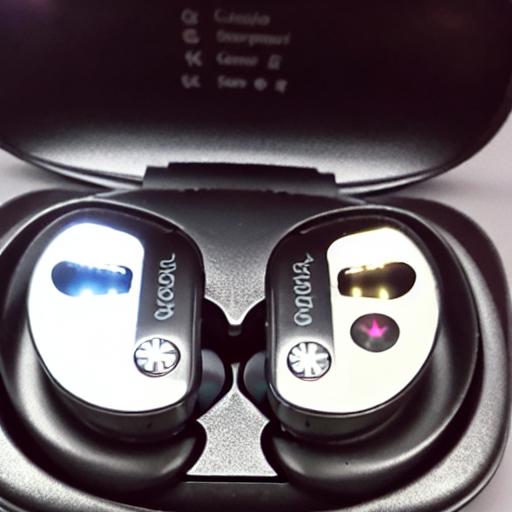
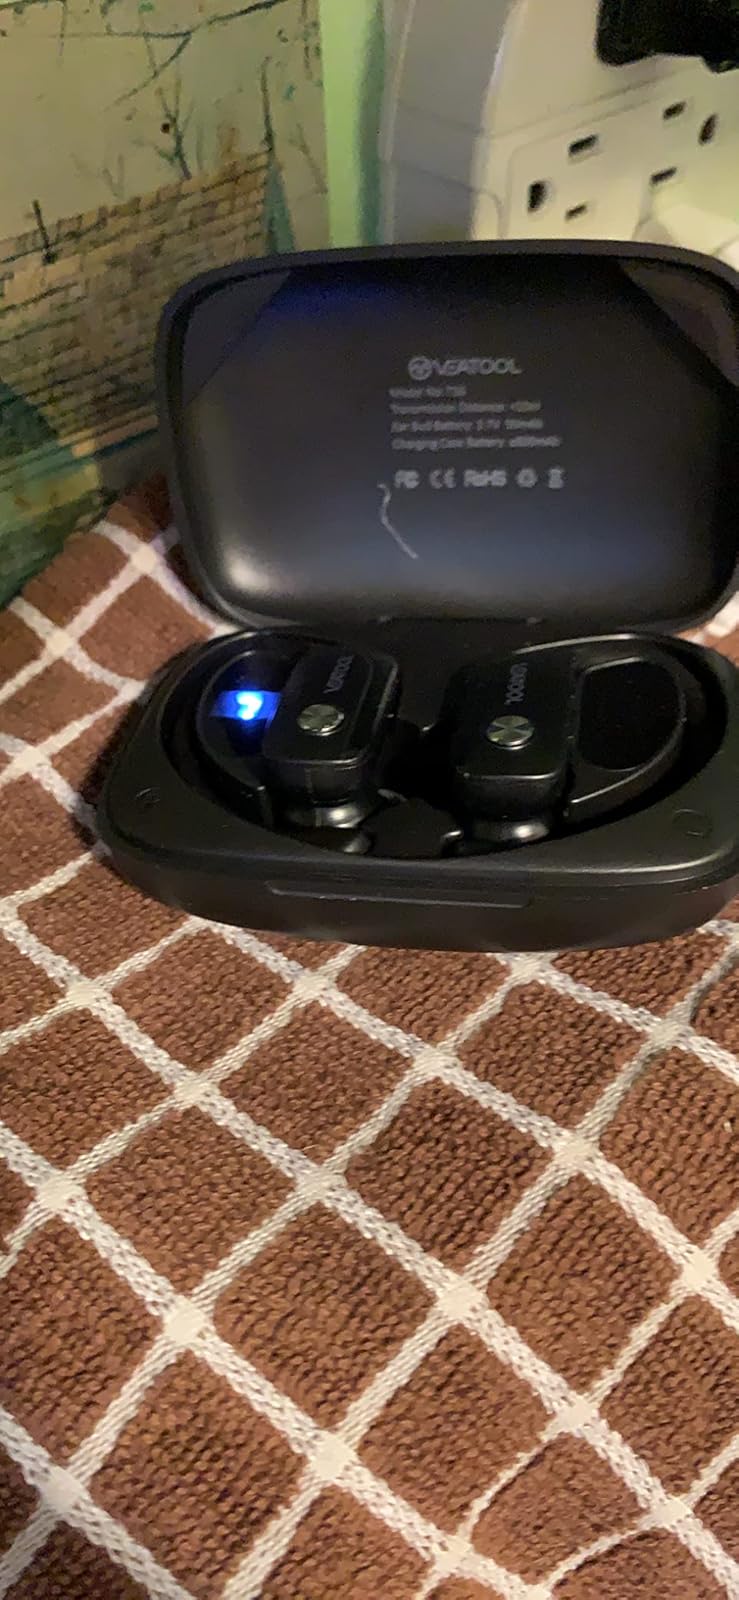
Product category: earbuds
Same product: no